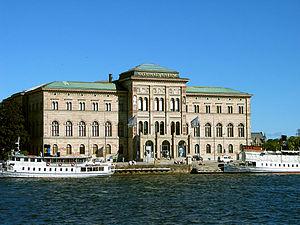
Cet article traite de l'architecture de Suède dans une perspective historique.
Carl Nordenfalk, né à Stockholm en 1907 et mort en 1992, est un conservateur de musée et historien de l'art suédois. Spécialiste de l'art médiéval, il a particulièrement étudié l'enluminure du haut Moyen Âge, notamment insulaire et ottonienne.
Le Nationalmuseum est un musée situé à Stockholm en Suède, sur la presqu'île de Blasieholmen. Il a été fondé en 1792, et est consacré à l'art, du XVIᵉ siècle au XXᵉ siècle, avec une section consacrée au design contemporain.